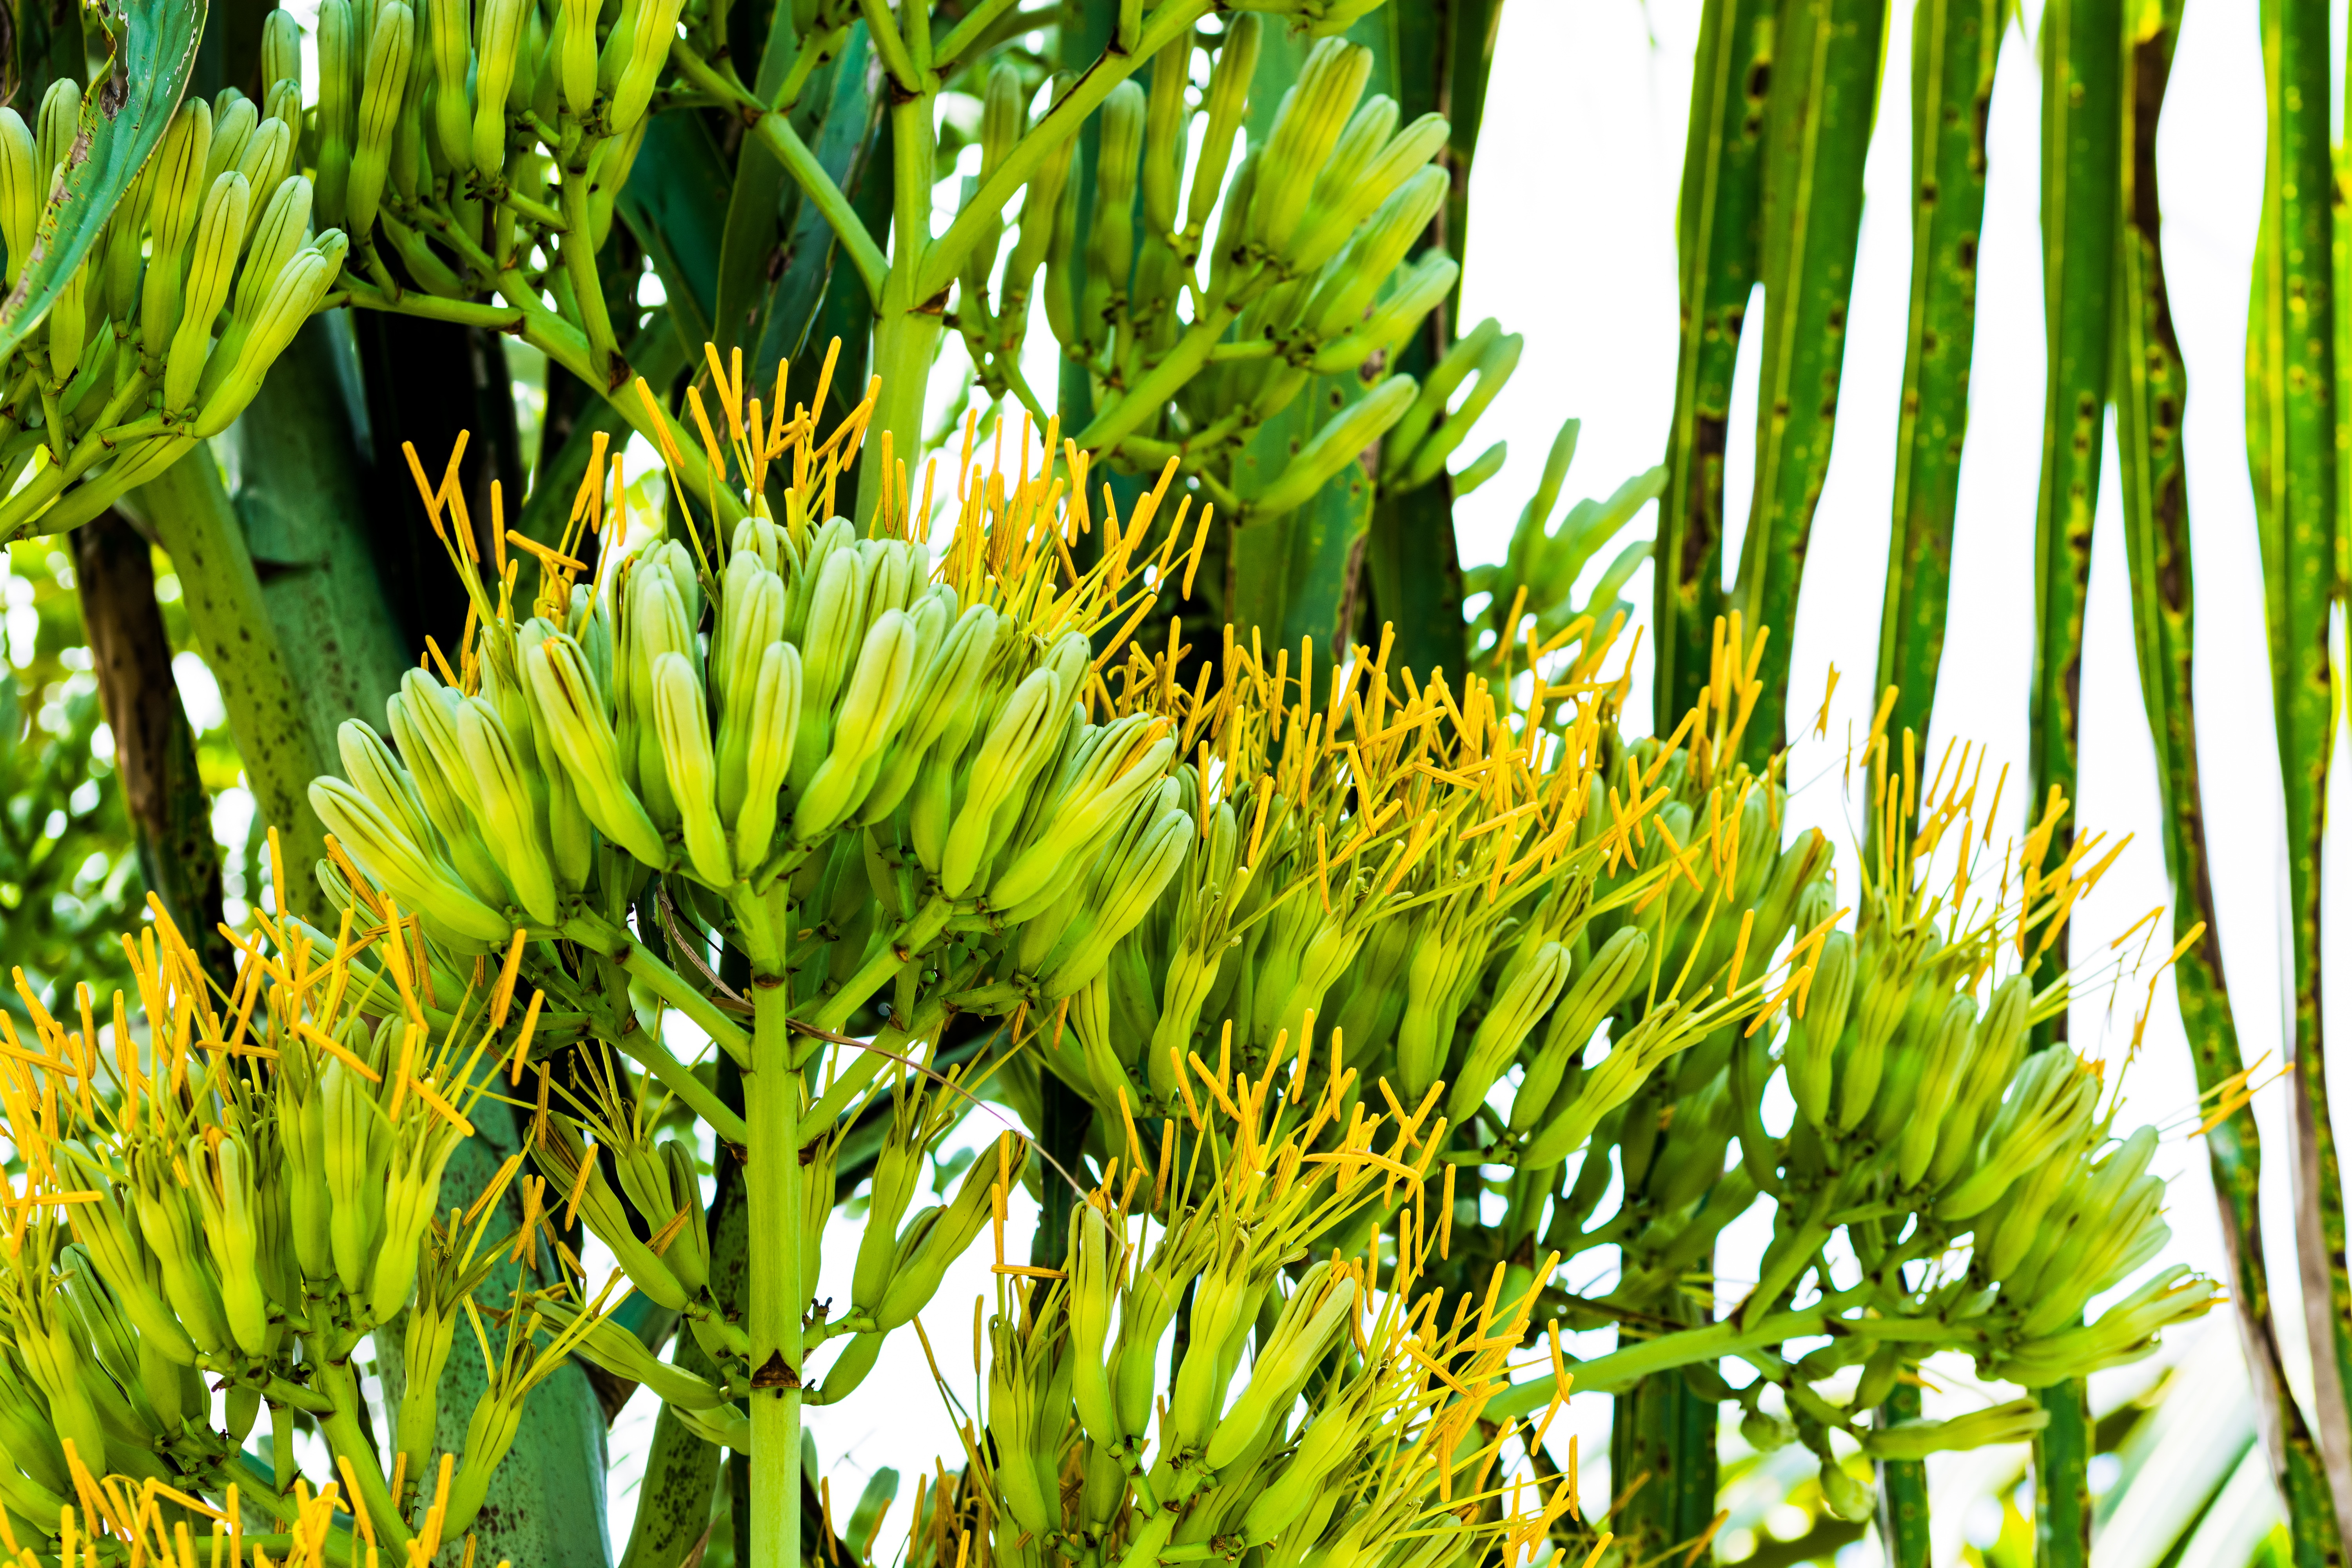
tree, grass, branch, plant, lawn, meadow, sunlight, leaf, flower, green, jungle, botany, garden, flora, flowers, vegetation, rainforest, habitat, agave, ecosystem, inflorescence, grass family, plant stem, land plant, arecales, palm family, agave flower